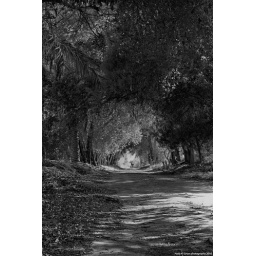
I shot this at my family's farm and the creature in the end of the pic is a horse